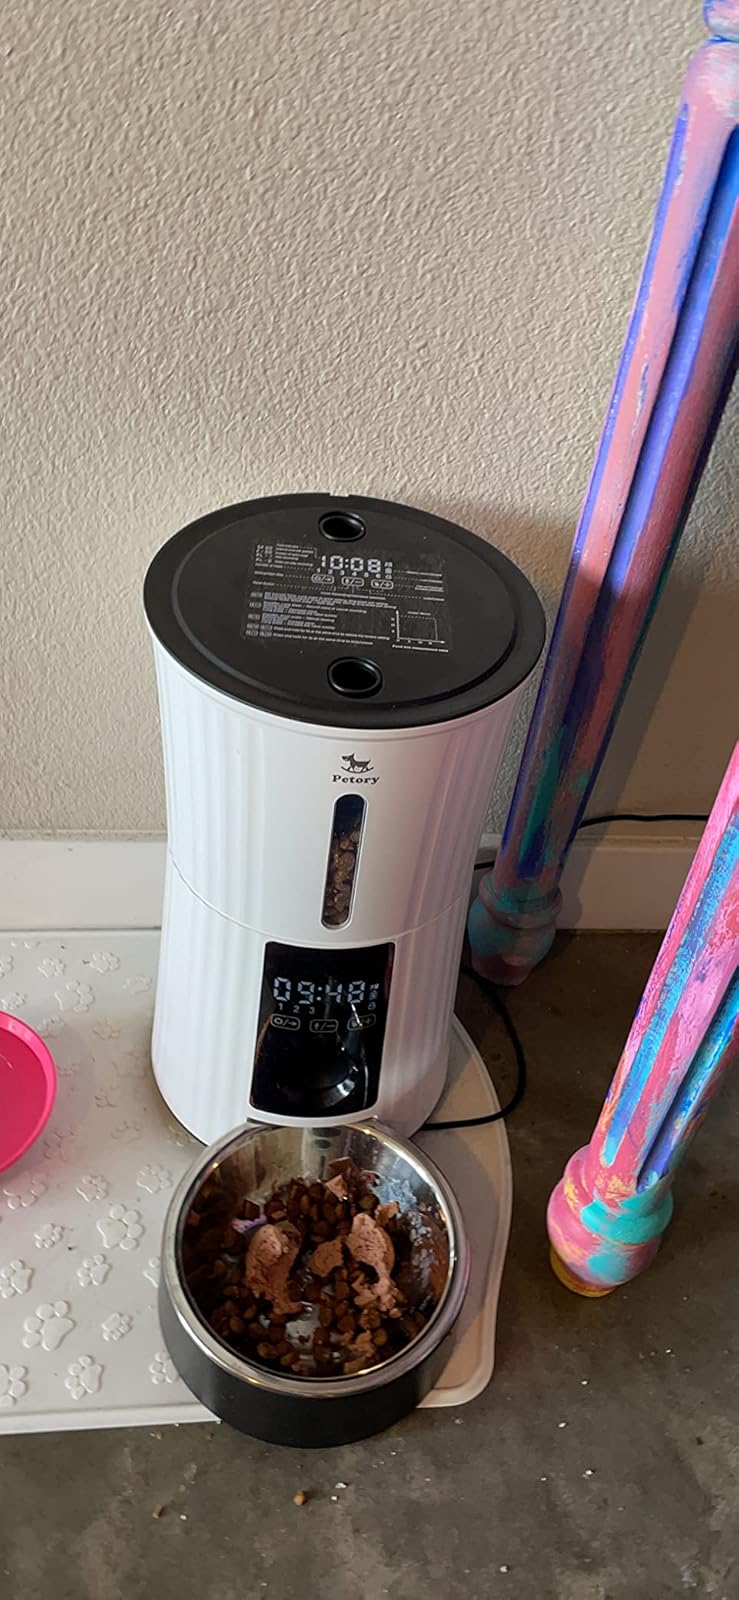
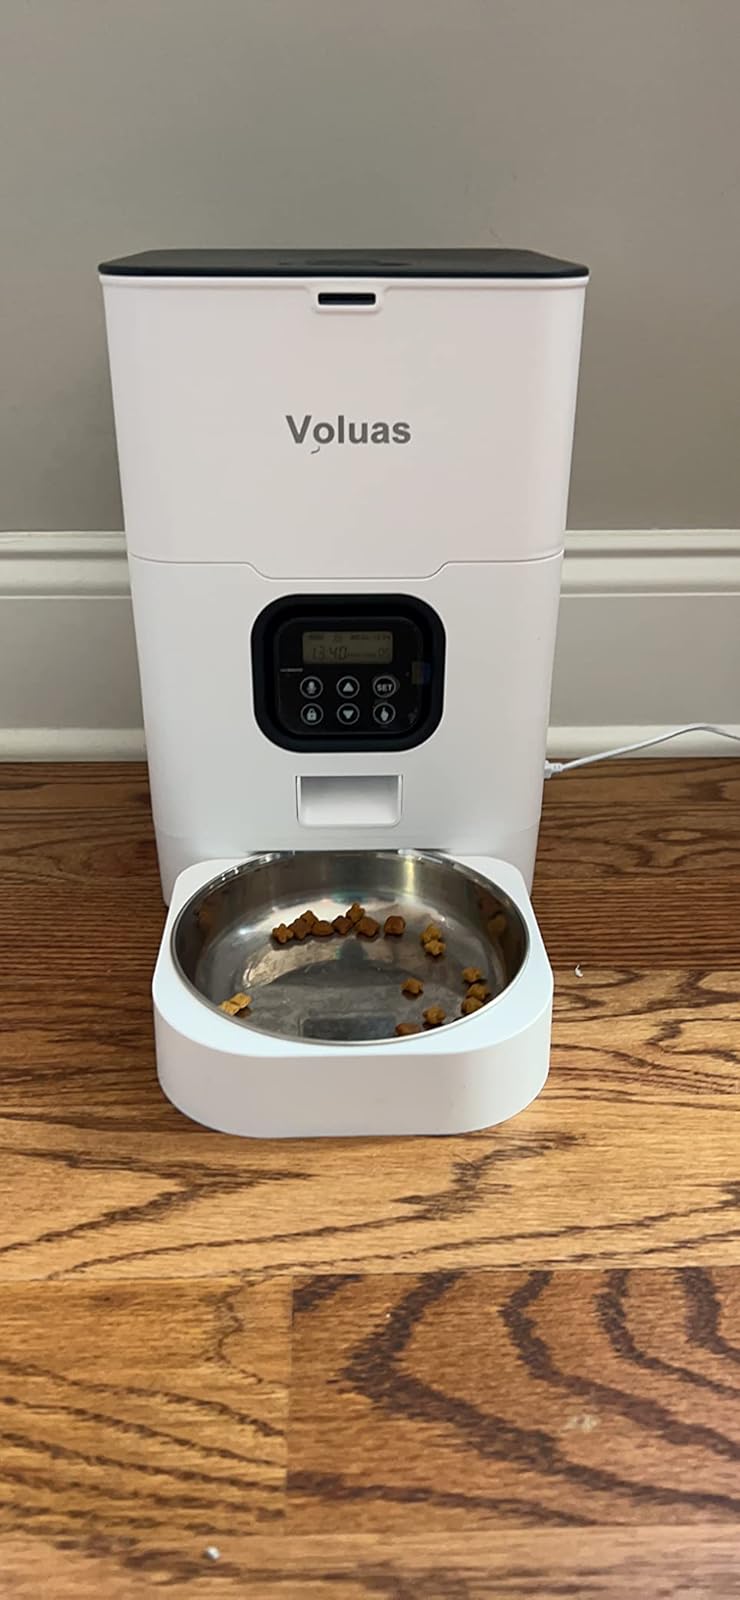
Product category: items_feeder
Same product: no